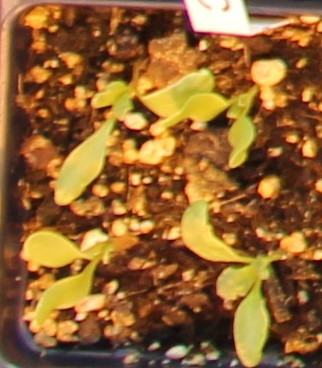
Label: Sugar beet